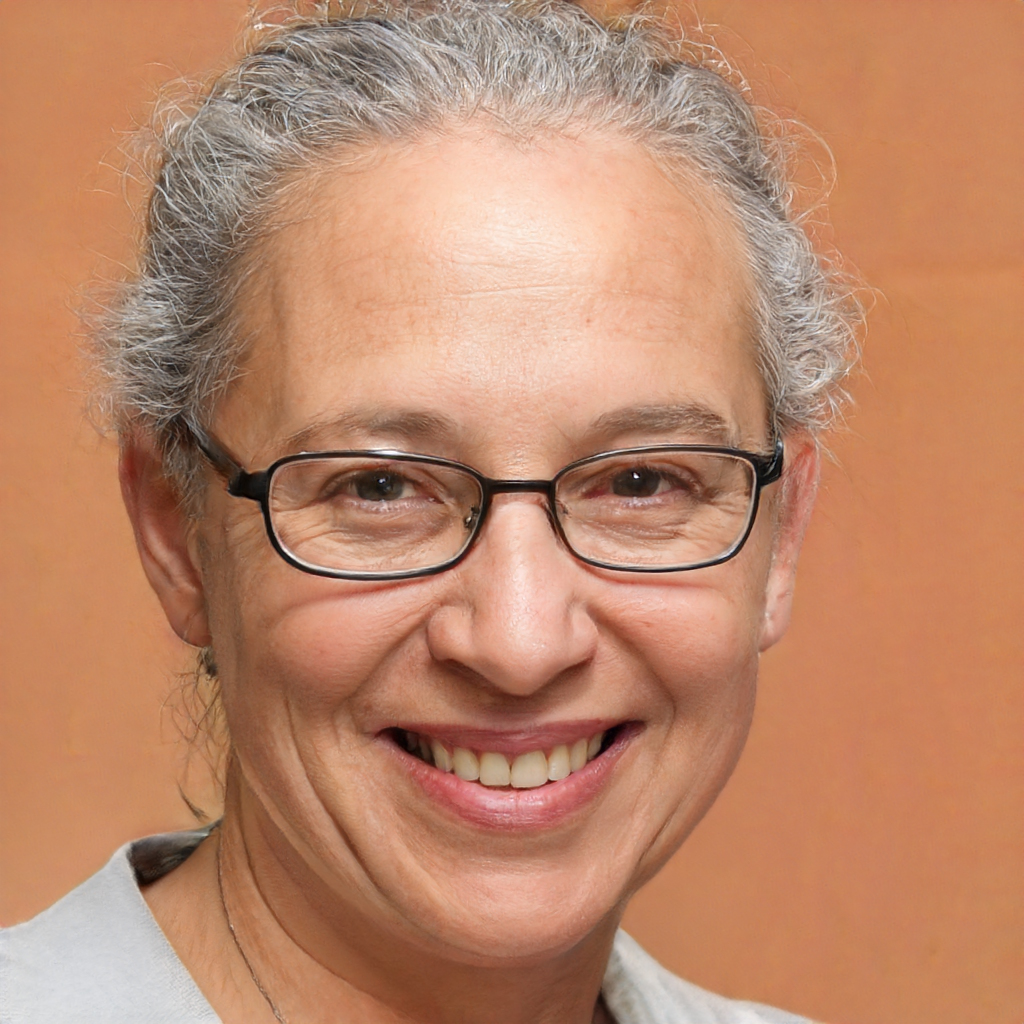
Portrait style: Real Portrait